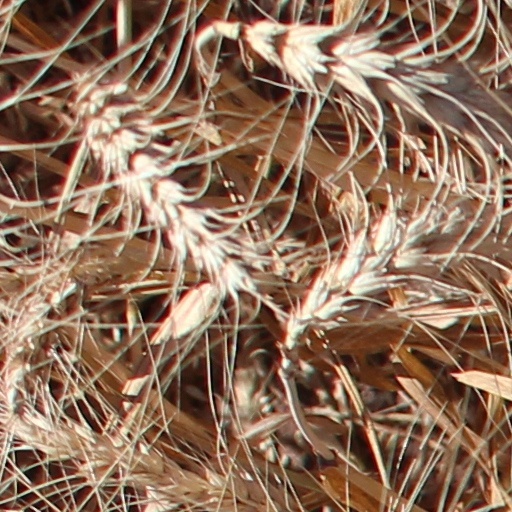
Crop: wheat